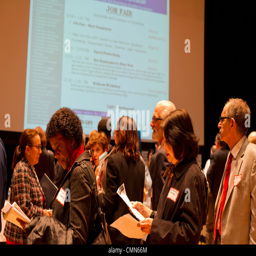
job seekers attend a job fair on the neighborhood .